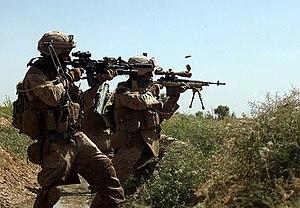
Le 1ᵉʳ bataillon de reconnaissance des Marines ou simplement 1ᵉʳ bataillon de reconnaissance est un bataillon du Corps des Marines rattaché à la 1ʳᵉ division des Marines ainsi qu'au Marine Division Recon.